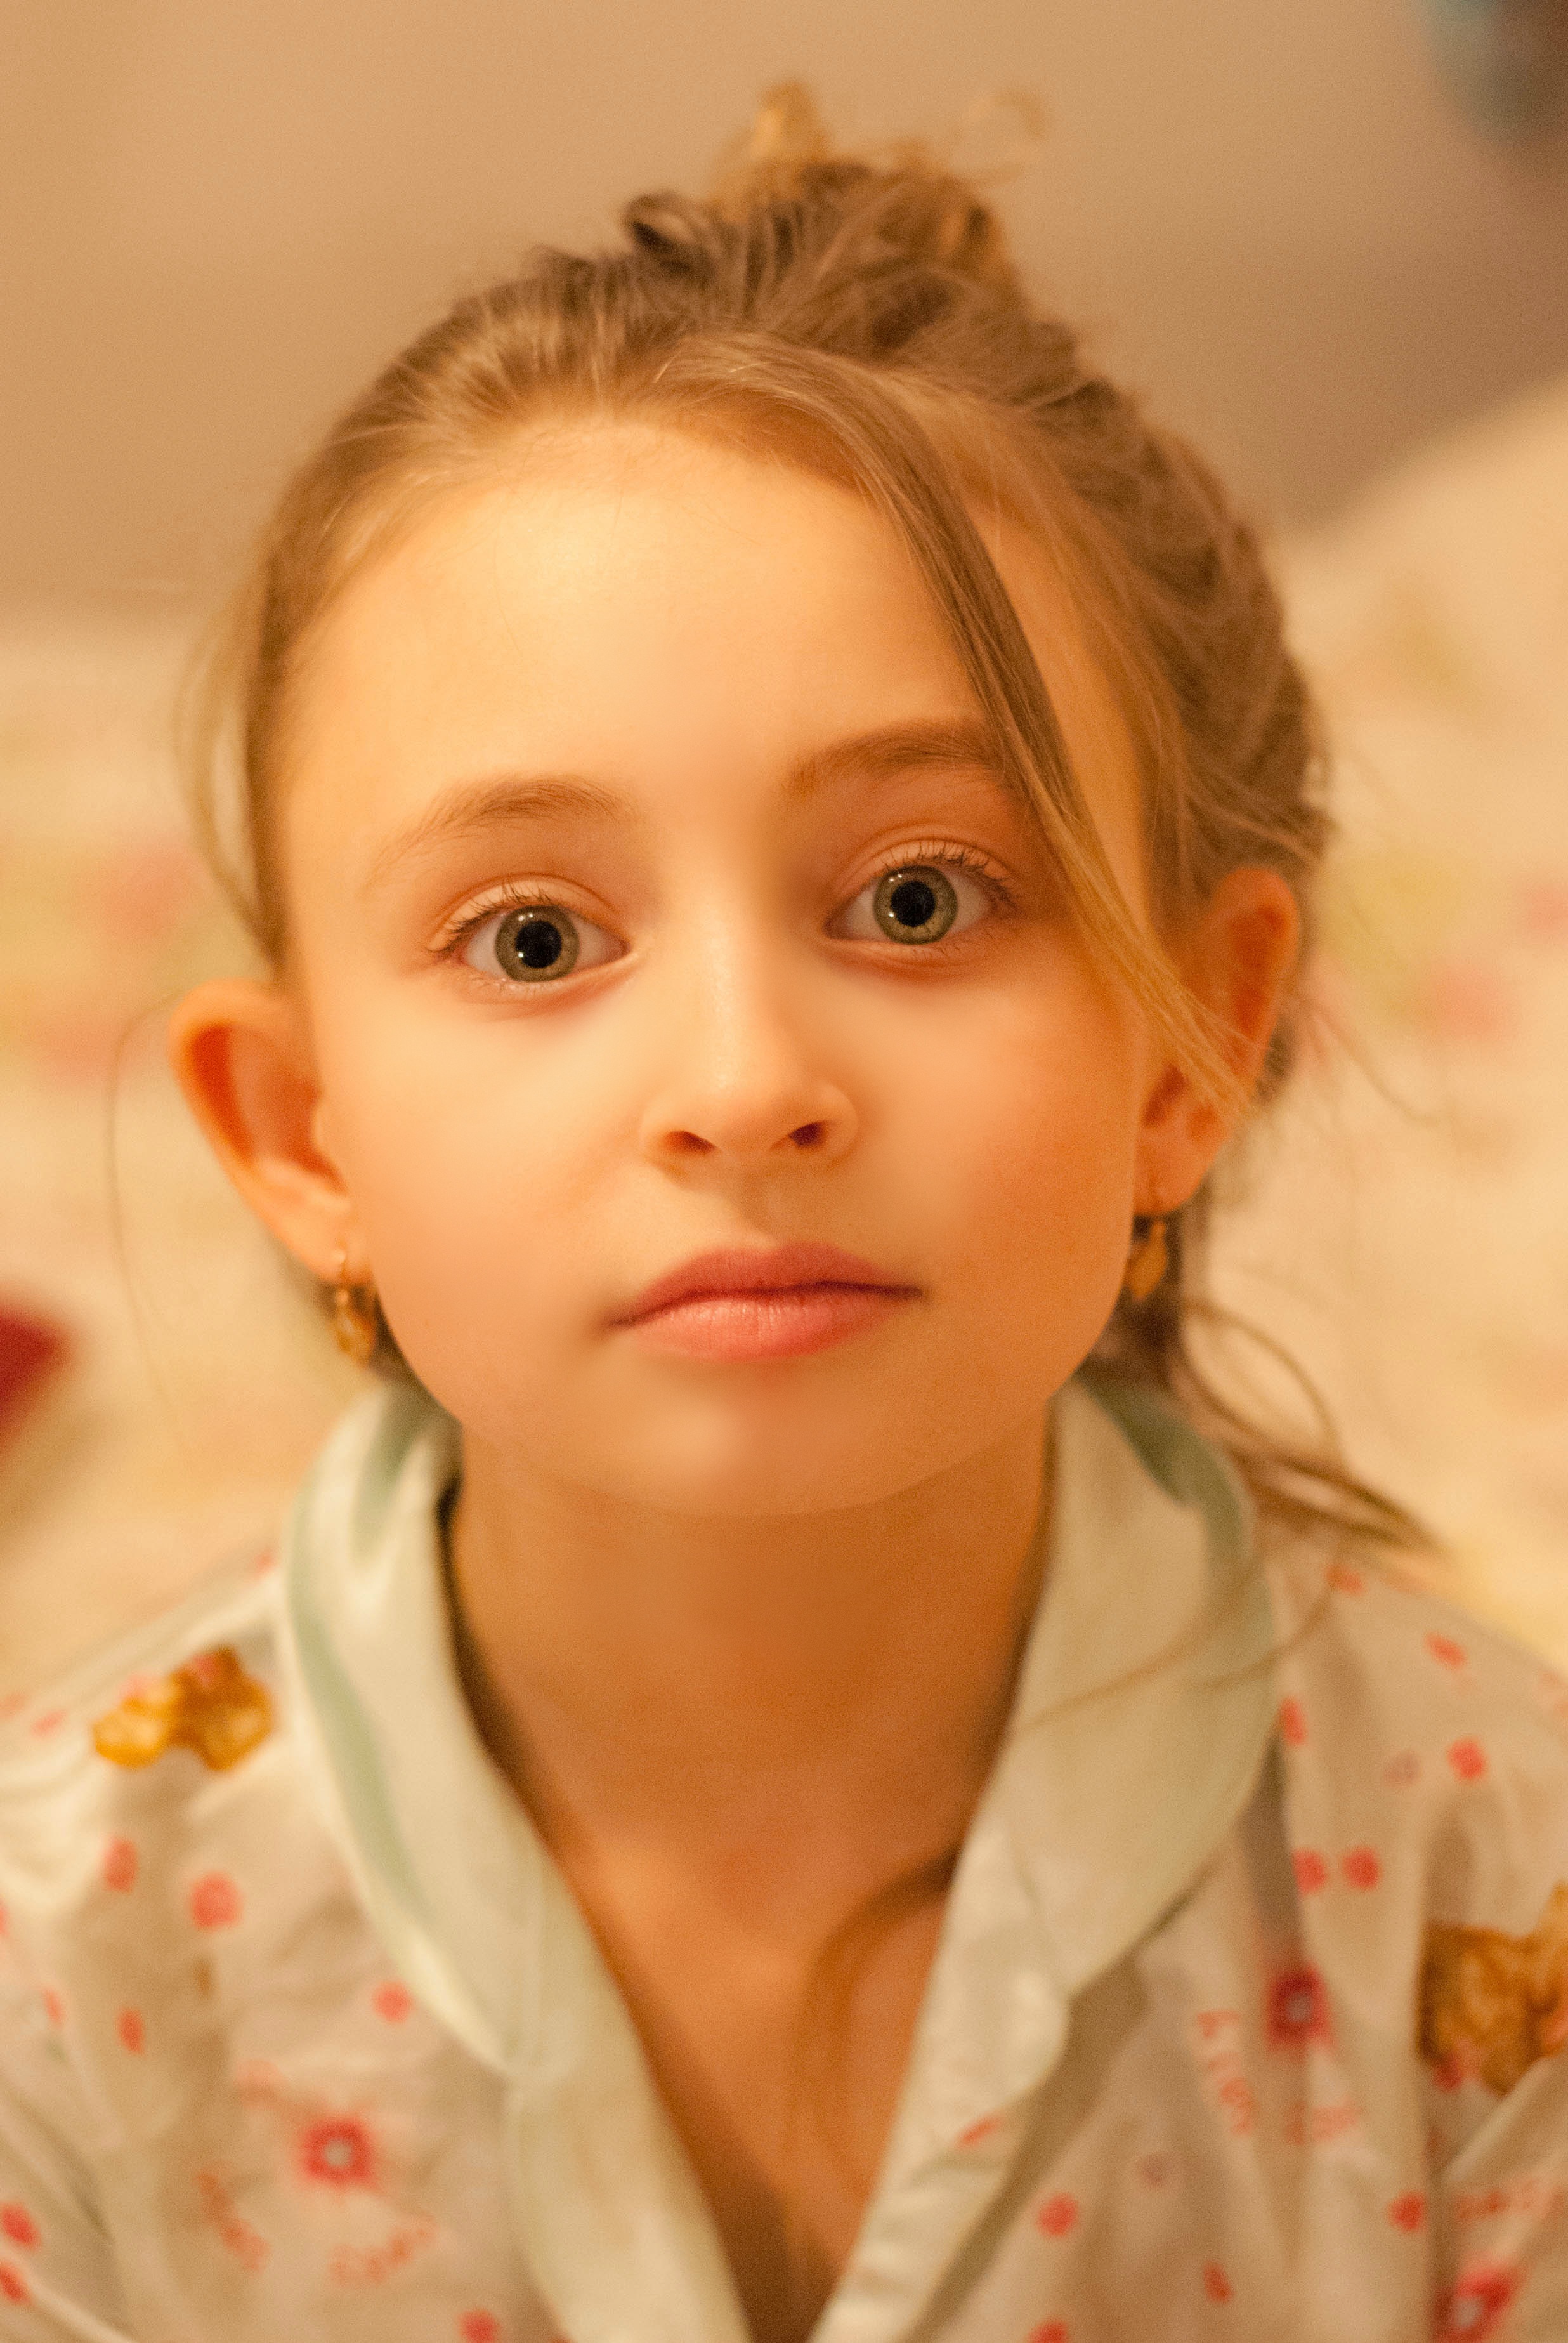
person, girl, woman, hair, photography, photographer, view, portrait, model, child, lady, facial expression, hairstyle, smile, close up, face, nose, infant, toddler, eye, net, head, skin, beauty, joy, organ, killarney, tenderness, babes, portrait photography